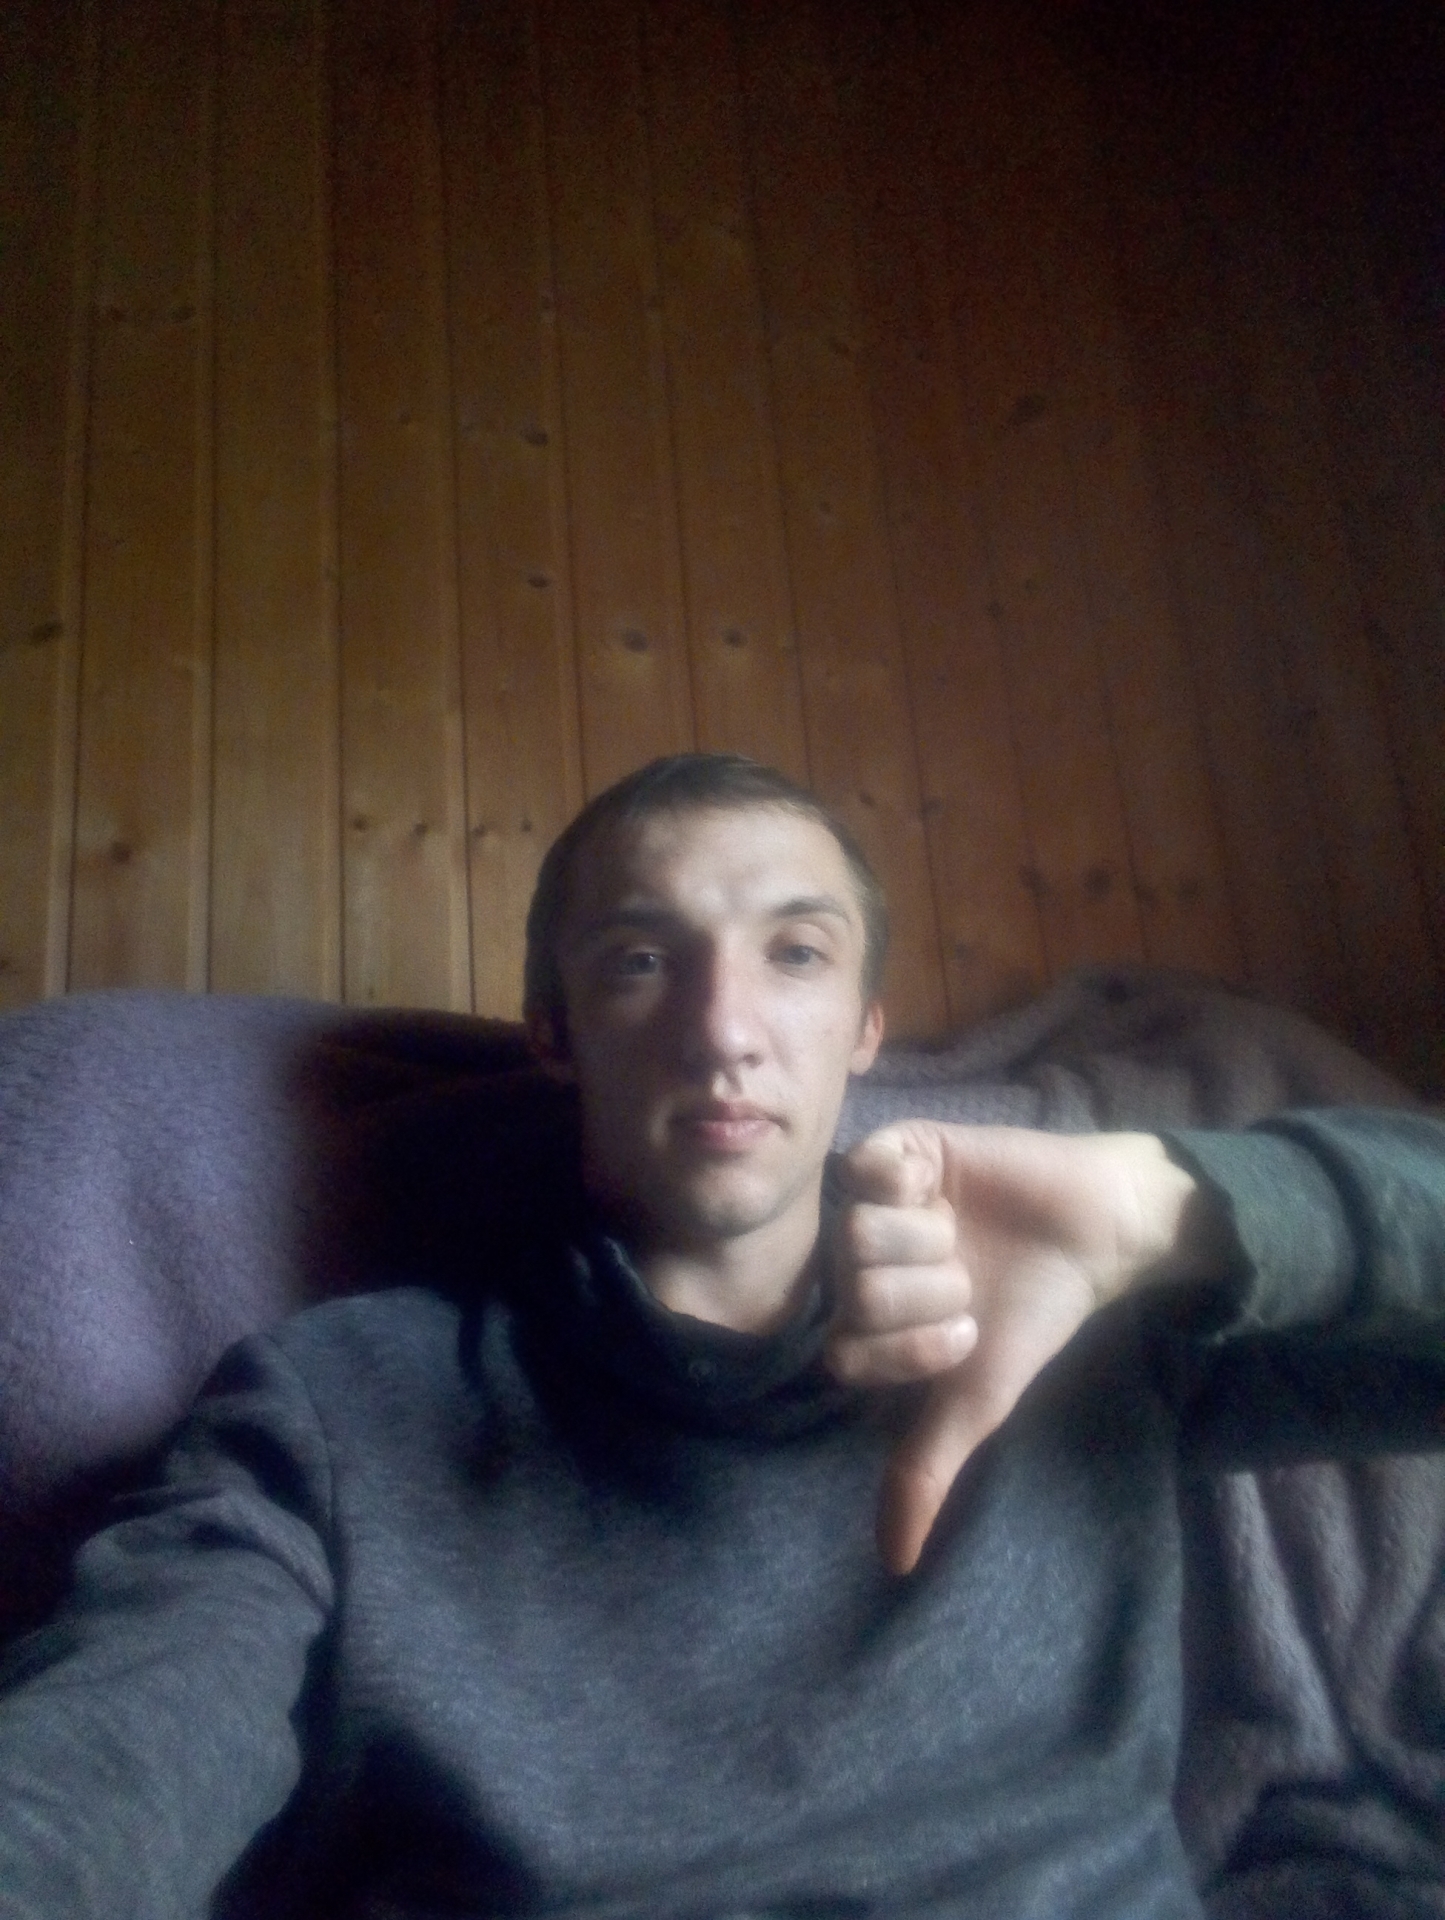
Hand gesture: dislike